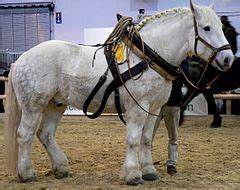
Label: cavallo